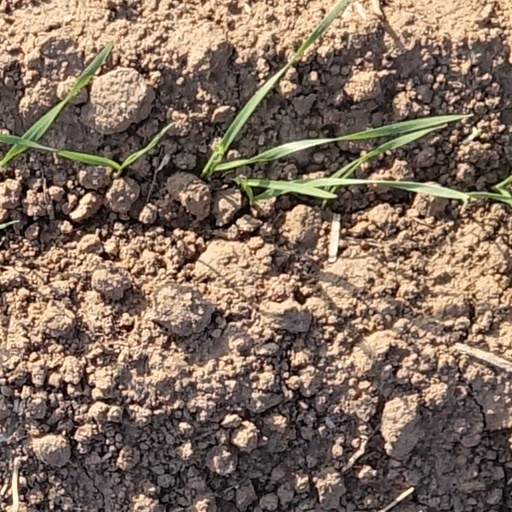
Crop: wheat